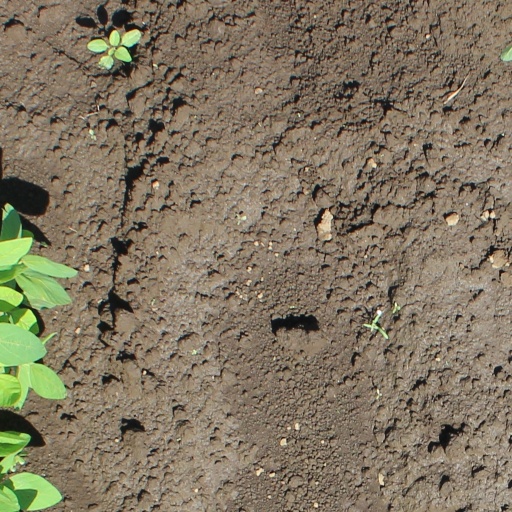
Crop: soybean